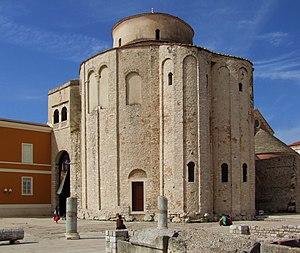
L'église Saint-Donat de Zadar.
La Dalmatie est une région historique littorale des Balkans, le long de la mer Adriatique, aujourd'hui partagée entre la Croatie qui en possède la plus grande part, le Monténégro et l'Herzégovine.
Zadar est une ville et une municipalité de Croatie située au nord de la Dalmatie. Elle est le chef-lieu du Comitat de Zadar. Au recensement de 2001, la municipalité comptait 72 718 habitants, dont 92,77 % de Croates et la ville seule comptait 69 556 habitants.
Cet article recense les sites inscrits au patrimoine mondial en Croatie.